Guzhuang (costume)

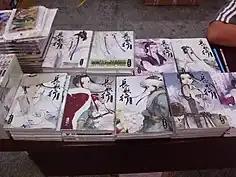
Guzhuang worn in "Chang Ge Xing" (长歌行), an example of gufeng manhua, Hangzhou library.

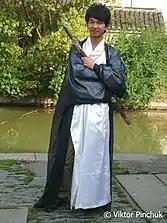
A boy wearing a Wei-Jin style hanfu

Another -style costume which has influenced modern clothing in modern-day China is the designed by costume designer Ye Jintian in 2001 for the role of drama female character Xiu He, played by Chinese actress Zhou Xun, in the Chinese television drama, a drama set in the Republican era of China. Although the drama was set in the Republic of China, the costume was mainly inspired by the of the Qing dynasty, especially those used in the late years of the Qing dynasty in the 1910s as part of the bridal attire. While basing himself on the clothing of the Qing dynasty, Ye Jintian, however, did not fully respected the historical accuracy of the dress and instead mixed several elements together from similar eras in his costume design. As the gives a feeling of dignity and beauty to its wearer, the designed by Ye Jintian became progressively popular and eventually became a form of traditional Chinese-style wedding dress chosen by many Chinese brides during their marriage nowadays.